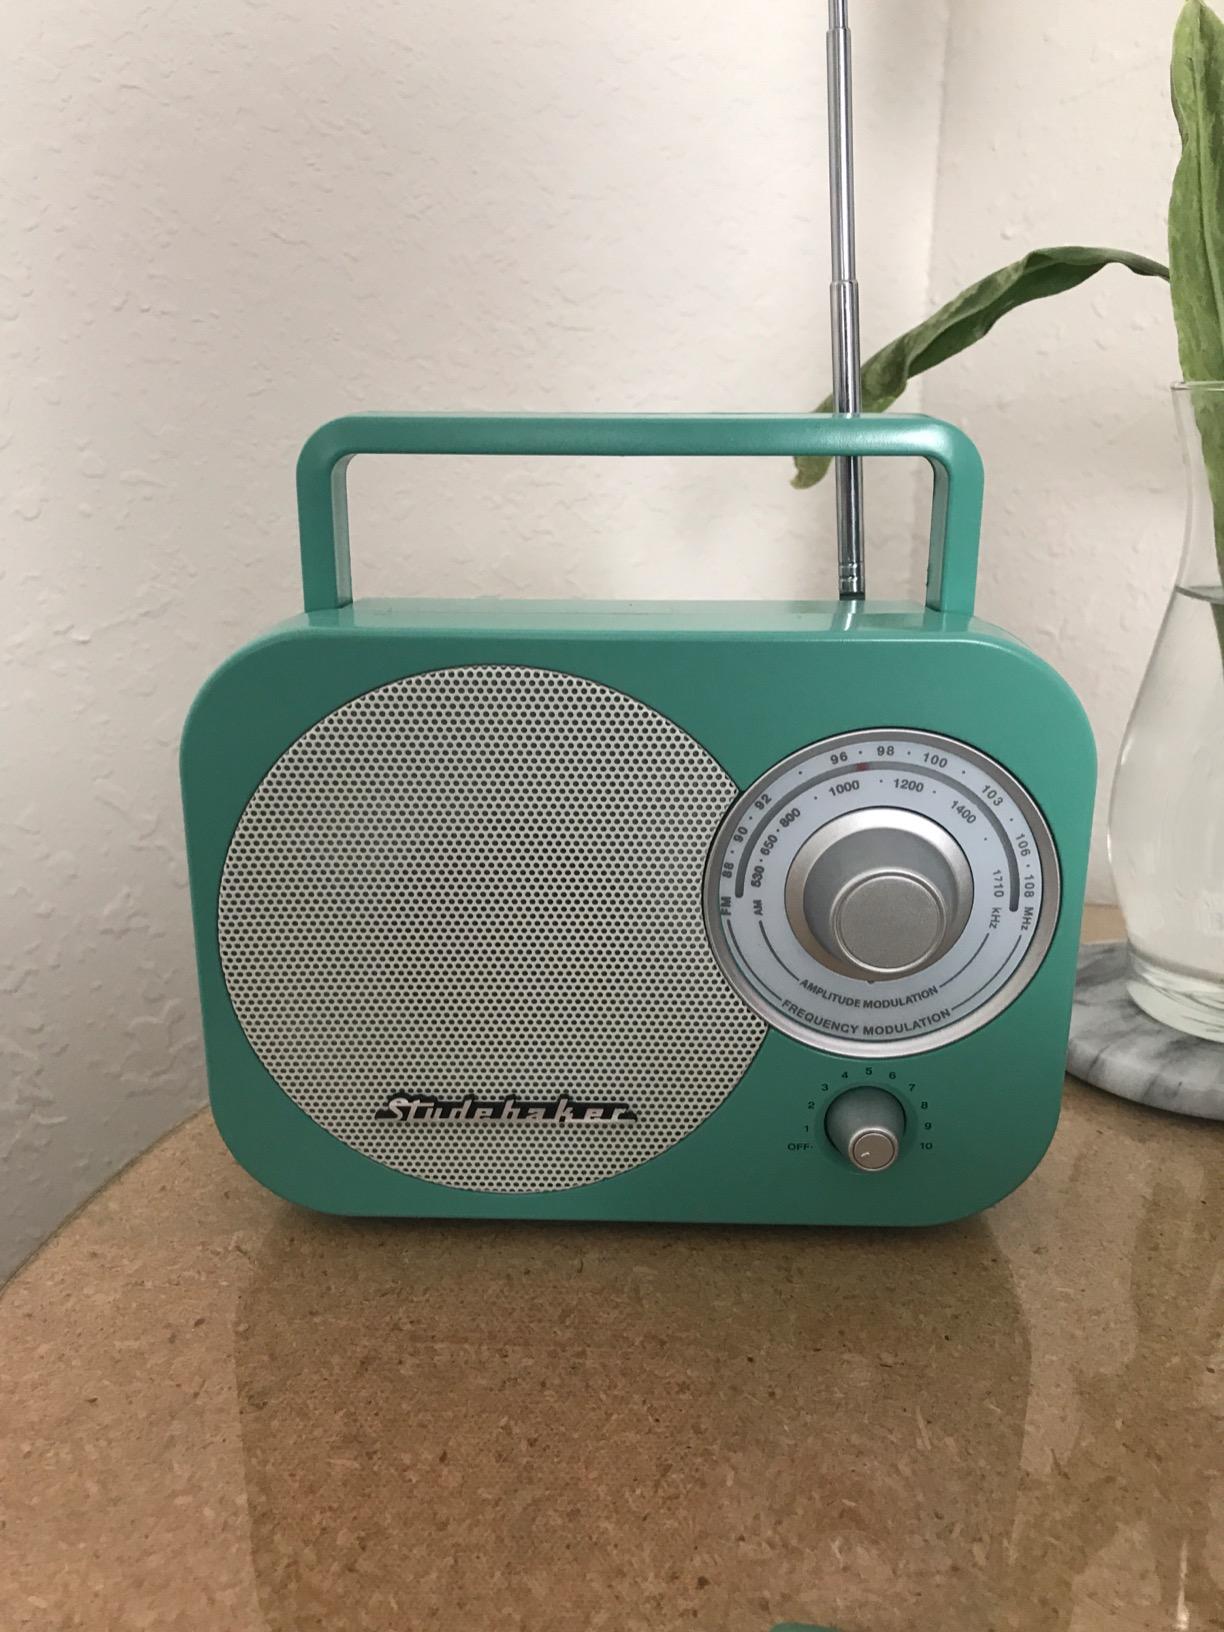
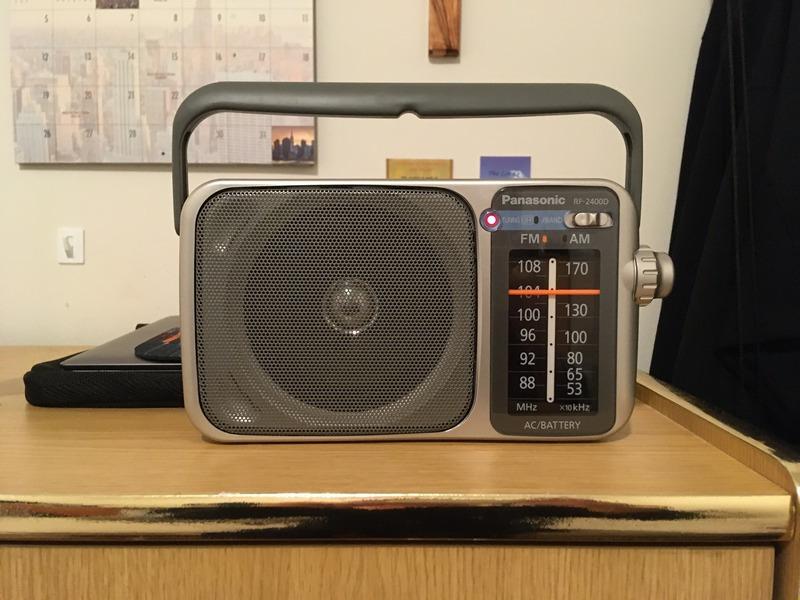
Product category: radio
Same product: no